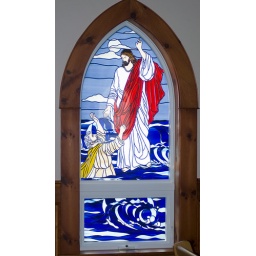
Stained glass window (one of two added recently) in St. Lawrence Anglican Church in Portugal Cove, Newfoundland.